Roman Catholic Relief Act 1829

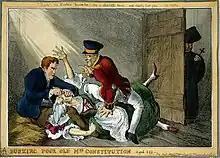
"Burking Poor Old Mrs Constitution" by William Heath. Heath portrays Wellington and Peel as the murderers Burke and Hare, killing the constitution.

The key, defining, provision of the act's was its repeal of "certain oaths and certain declarations, commonly called the declarations against transubstantiation and the invocation of saints and the sacrifice of the mass, as practised in the Church of Rome", which had been required "as qualifications for sitting and voting in parliament and for the enjoyment of certain offices, franchises, and civil rights". For the Oath of Supremacy, the act substituted a pledge to bear "true allegiance" to the King, to recognise the Hanoverian succession, to reject any claim to " temporal or civil jurisdiction" within the United Kingdom by "the Pope of Rome" or "any other foreign prince ... or potentate", and to "abjure any intention to subvert the present [Anglican] church establishment".